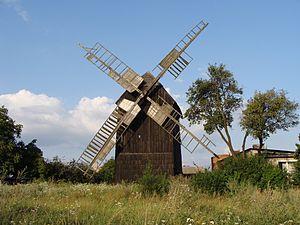
Jerka est un village polonais de la gmina de Krzywiń dans la powiat de Kościan de la voïvodie de Grande-Pologne dans le centre-ouest de la Pologne.